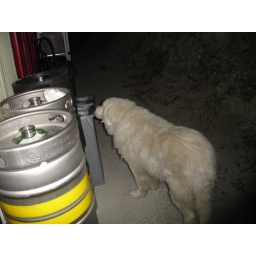
The polar bear of a dog that wandered around Club DeVille.